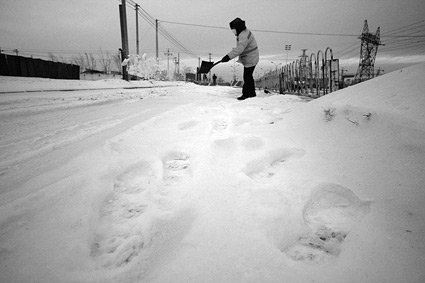
Weather: snow or frosty